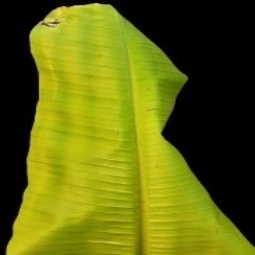
Label: Magnesium